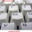
Label: keyboard